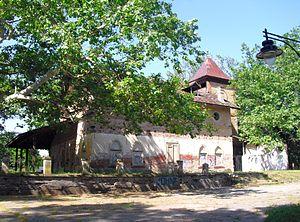
Les monuments culturels protégés constituent une catégorie de monuments de Serbie inscrits sur une liste de monuments bénéficiant de la protection de l'État. Il s'agit d'une troisième catégorie de monuments protégés classés, par leur importance, après les monuments culturels d'importance exceptionnelle et les monuments culturels de grande importance.
Cet article recense les monuments culturels du district du Banat septentrional en Serbie, dans la province autonome de Voïvodine.